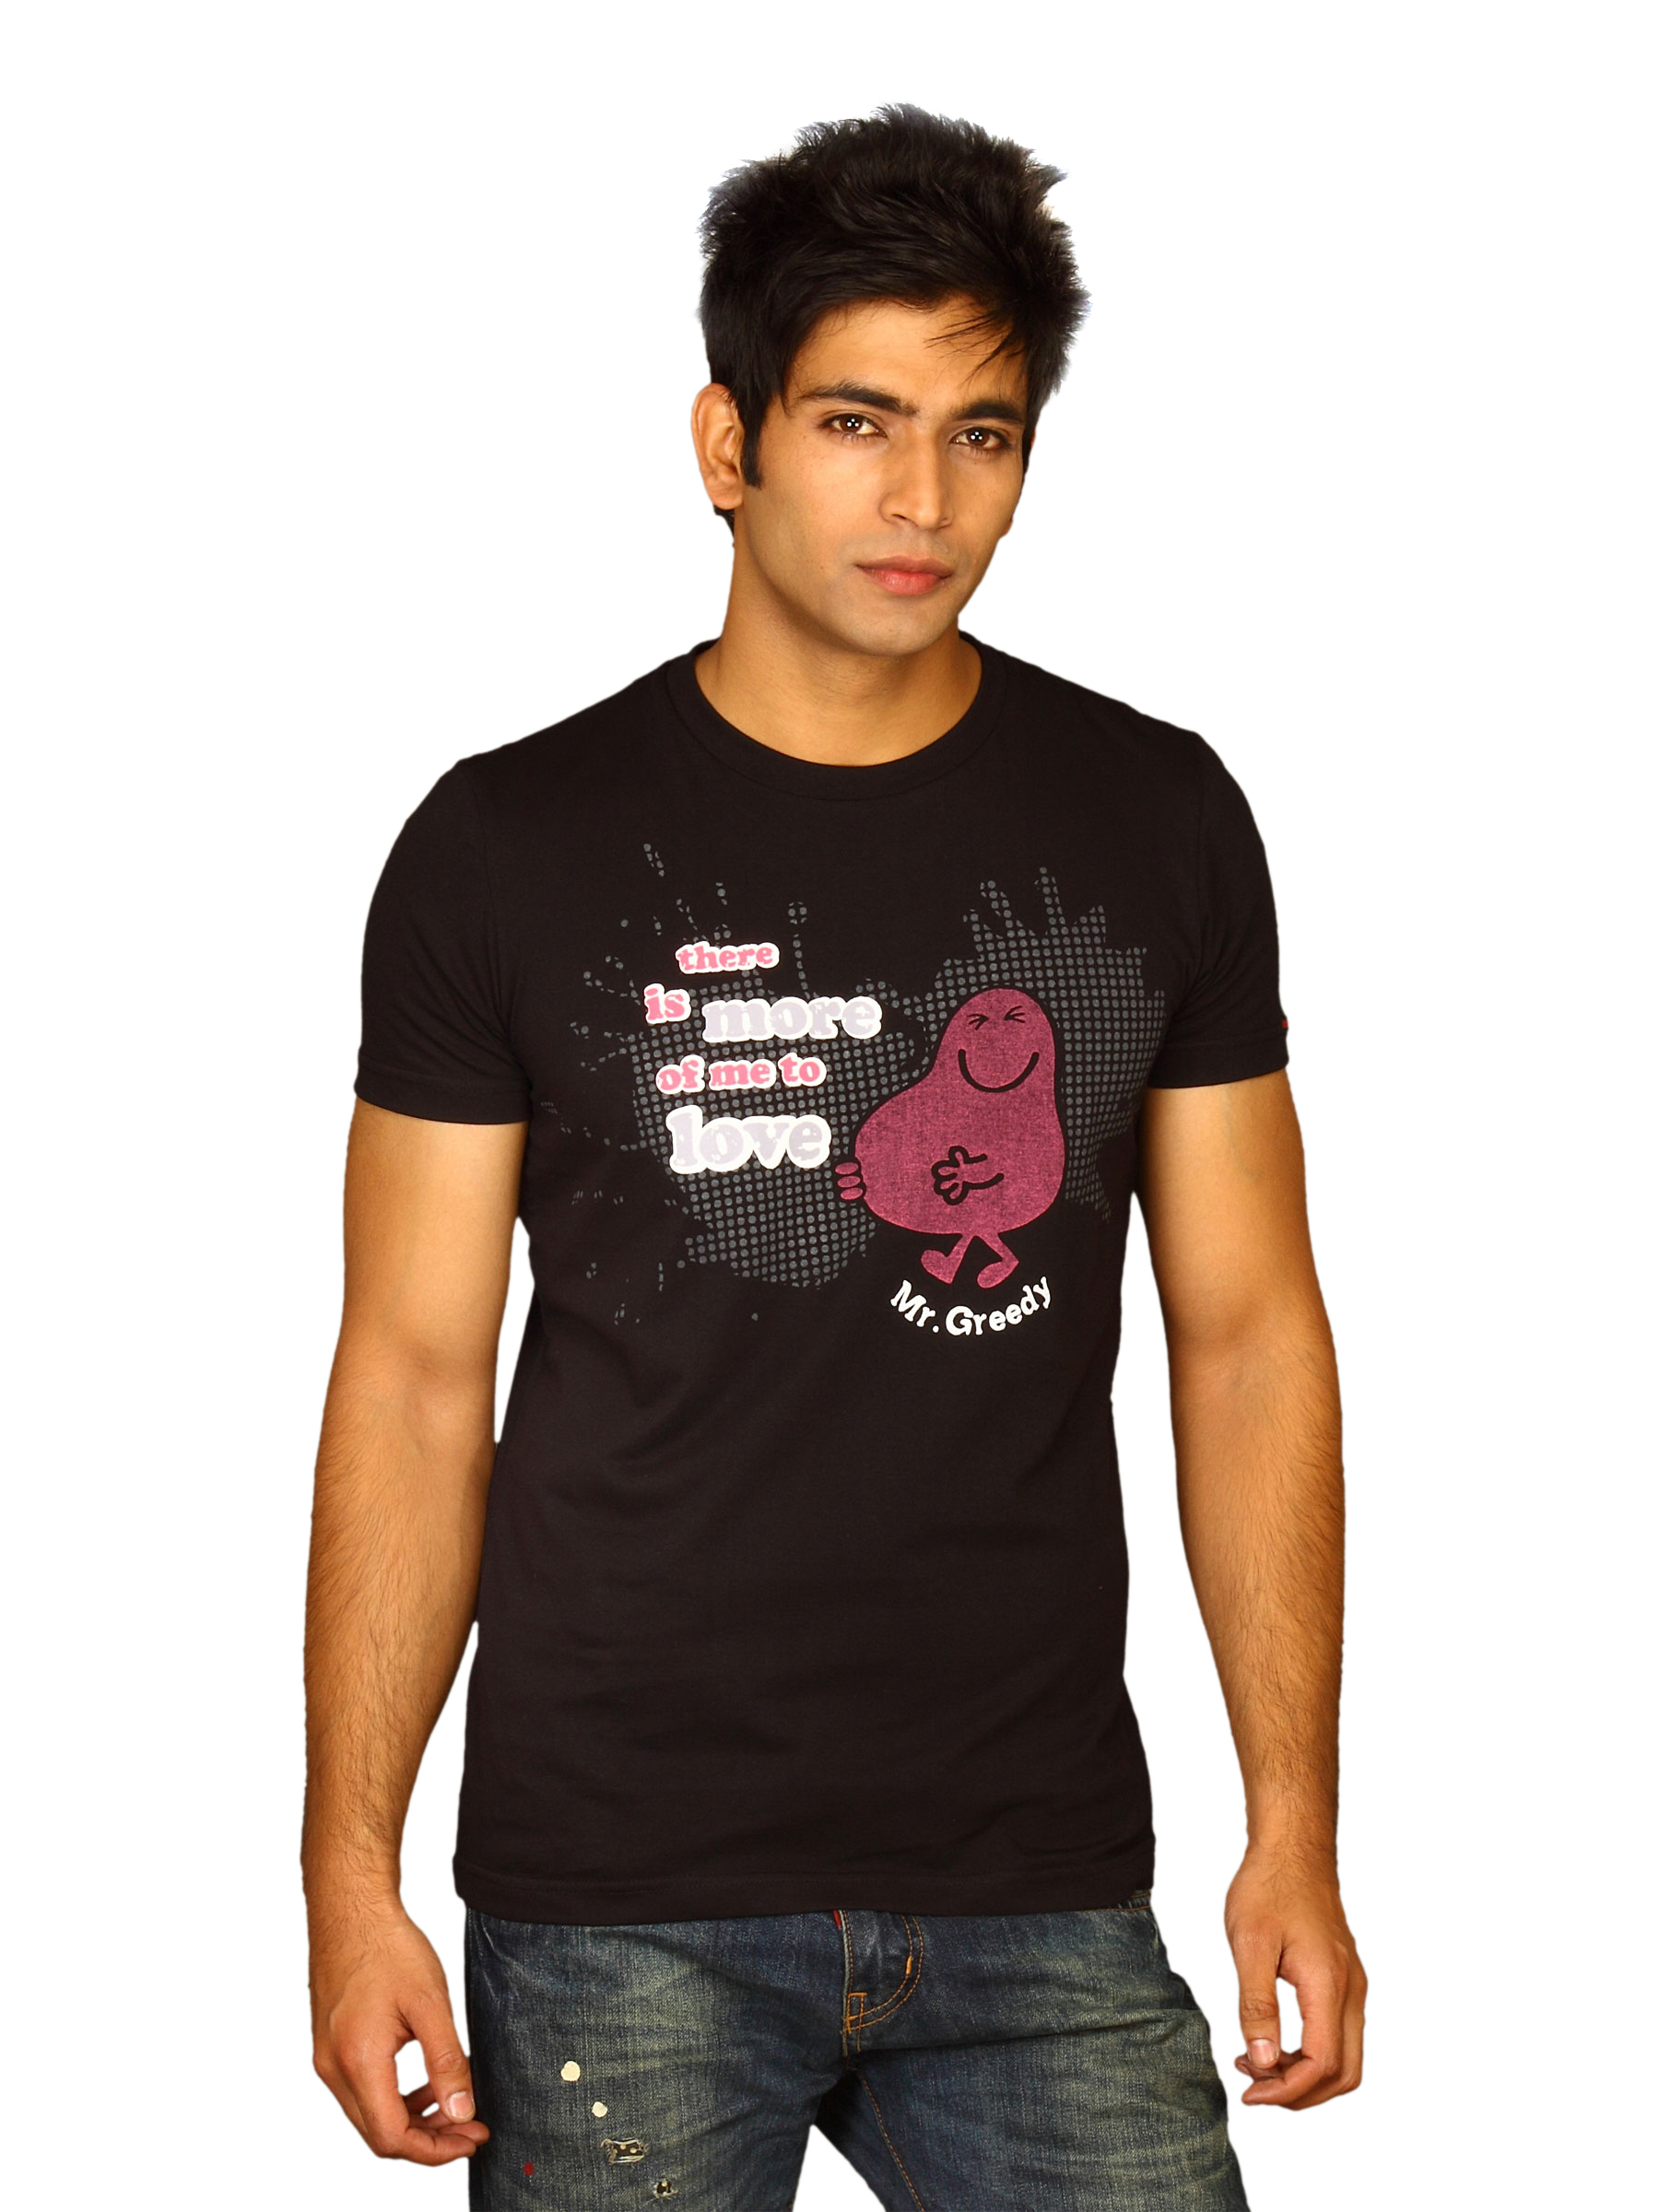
Mr.Men Men's Is There More Love Black T-shirt
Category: Apparel / Topwear / Tshirts
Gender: Men
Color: Black
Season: Summer 2011
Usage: Casual